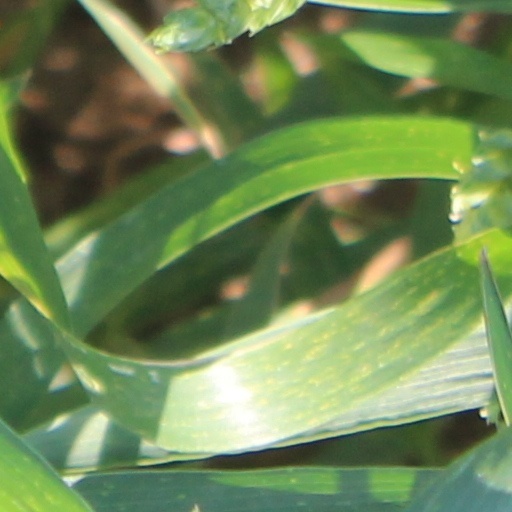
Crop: wheat